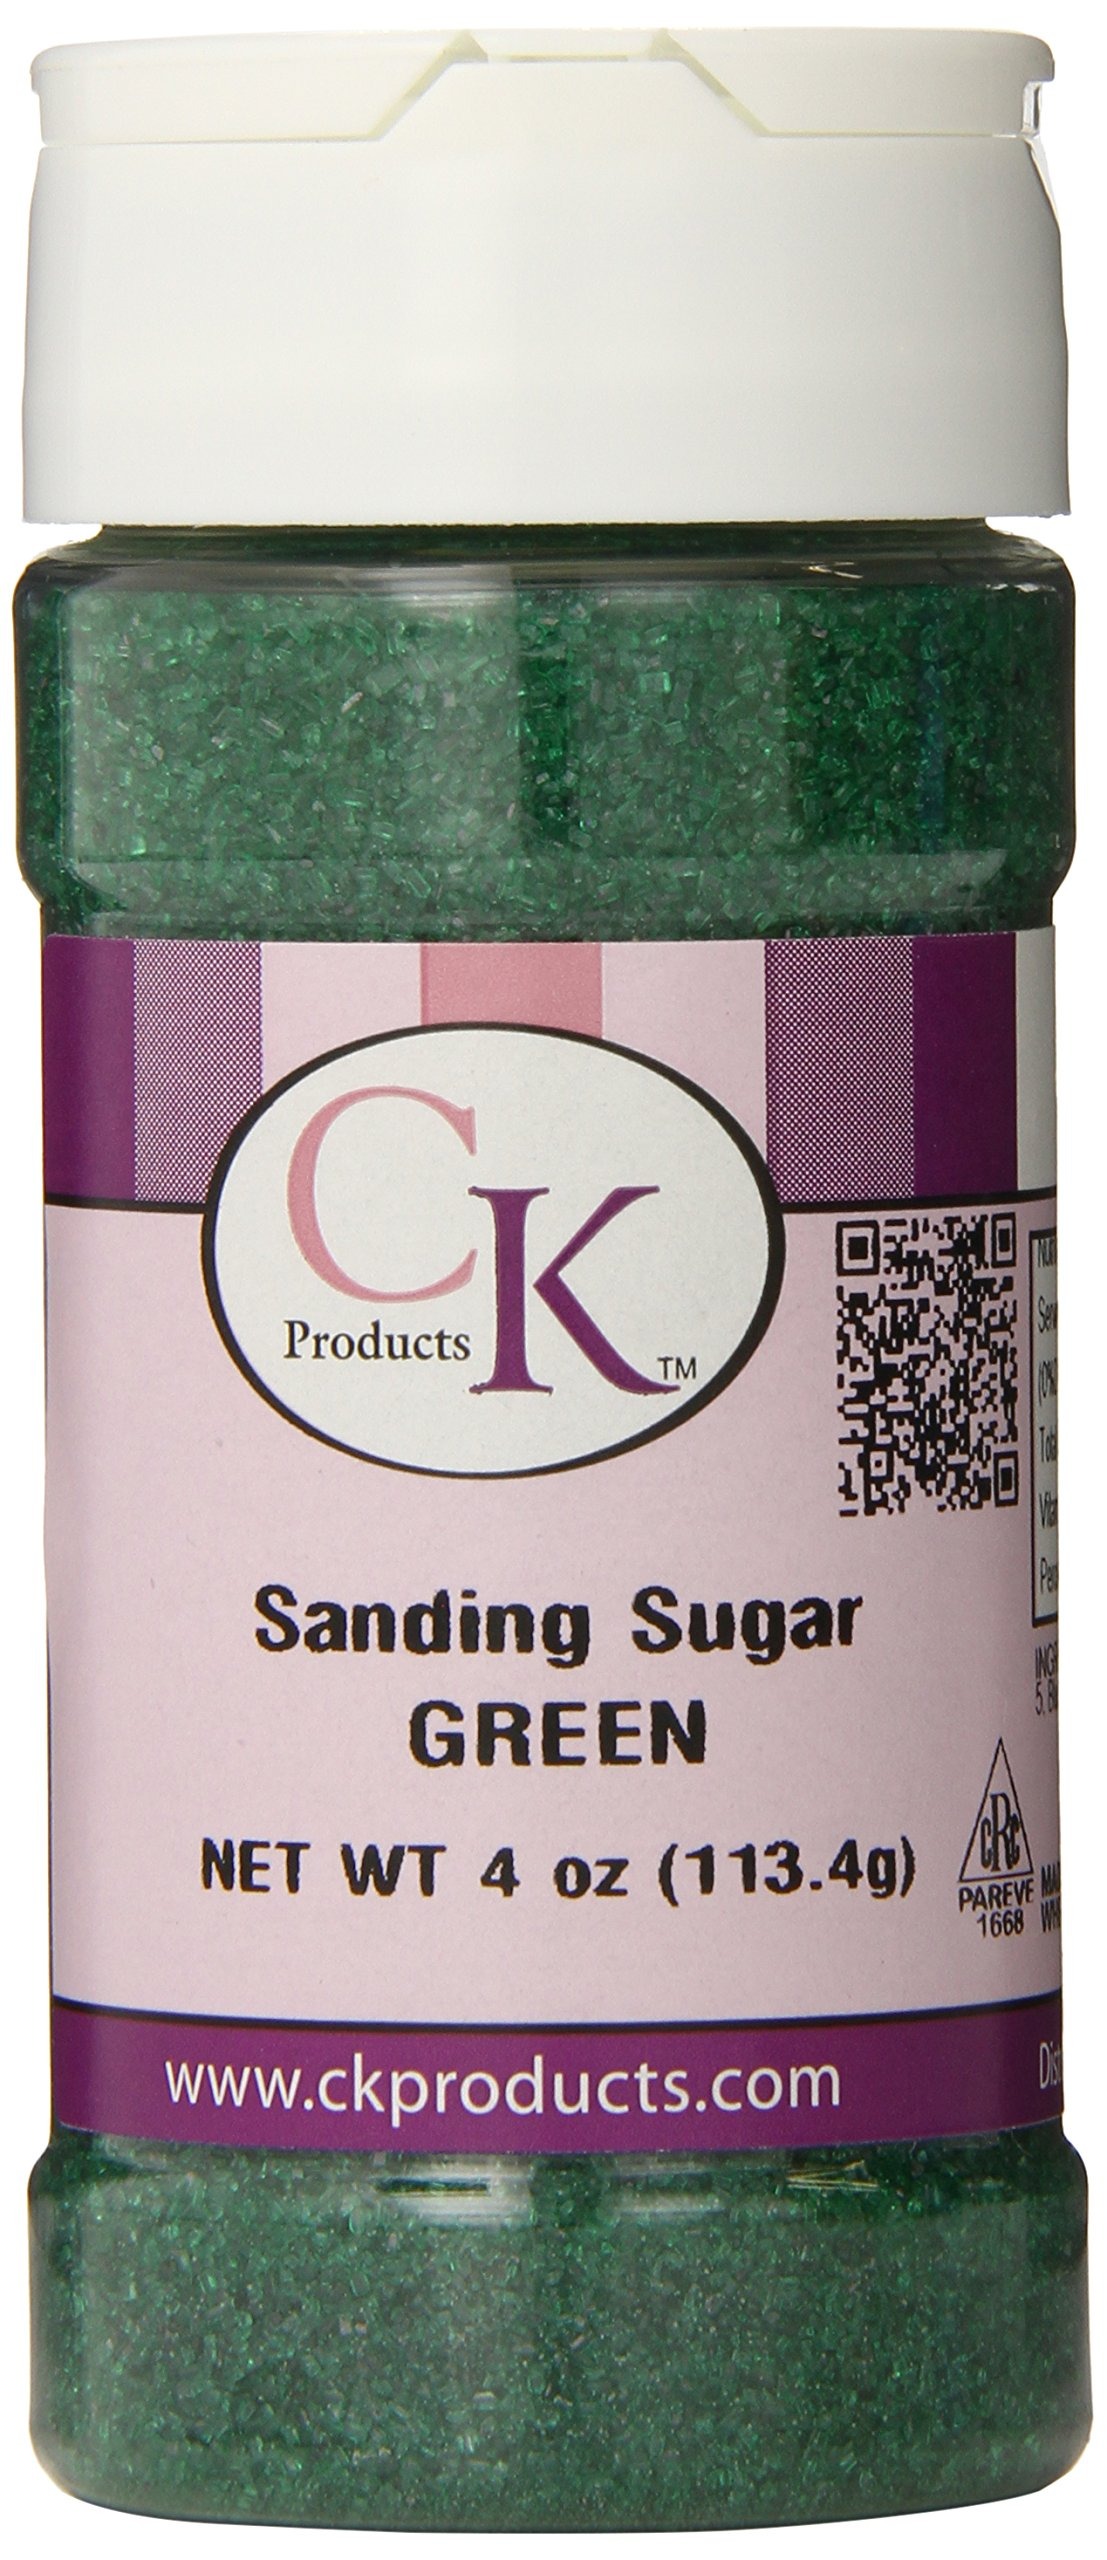
Item Name: CK Products 4 Ounce Sanding Sugar Bottle, Green
Bullet Point 1: 2 year shelf life if kept in a cool dry area
Bullet Point 2: Made in the USA
Bullet Point 3: Certified Kosher
Bullet Point 4: Great for decorating cakes, cupcakes, cookies or ice cream
Bullet Point 5: Available in other sizes and colors
Bullet Point 6: 4-ounce bottle with sift/pour cap
Value: 4.0
Unit: Ounce

Price: 11.13